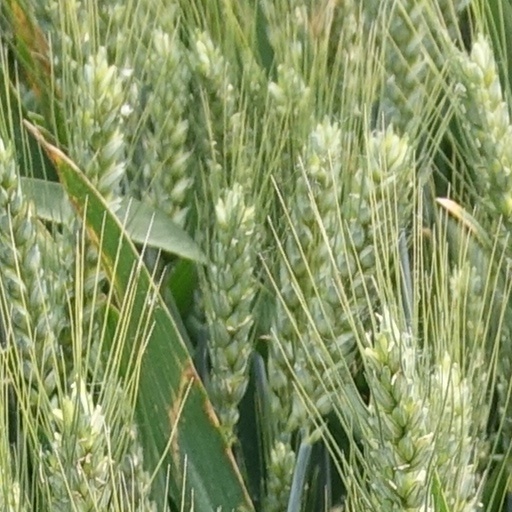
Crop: wheat